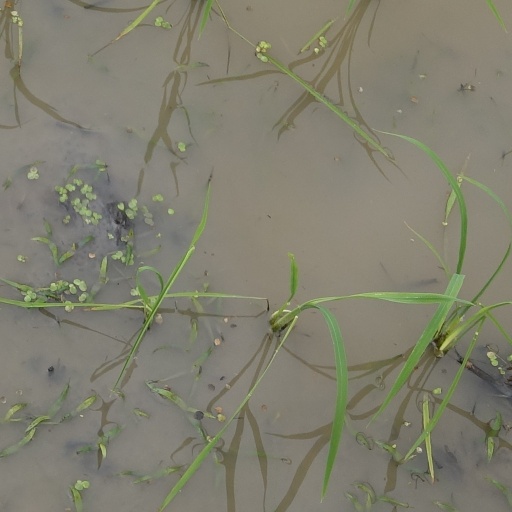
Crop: rice